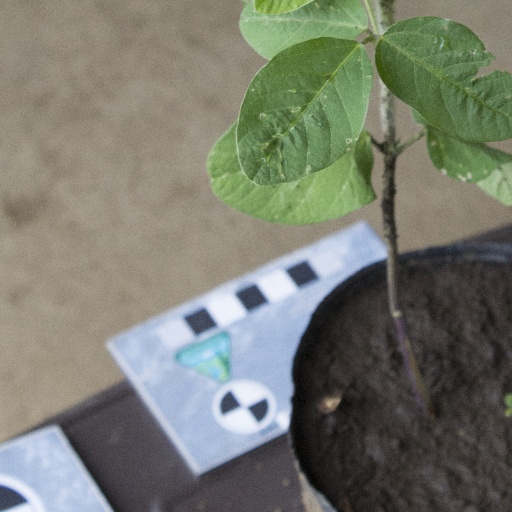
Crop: soybean